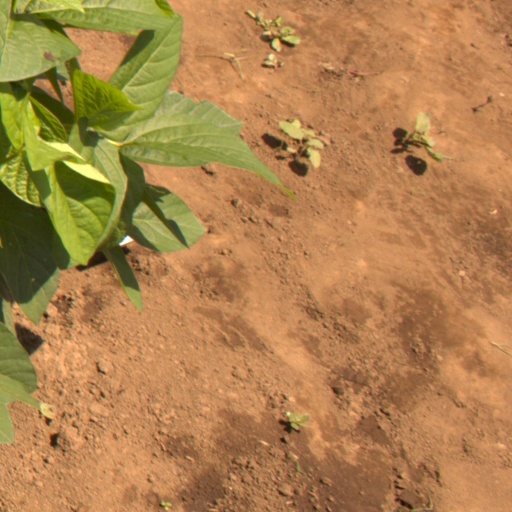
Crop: soybean